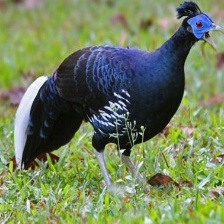
Species: CRESTED FIREBACK
Scientific name: LOPHURA IGNITA